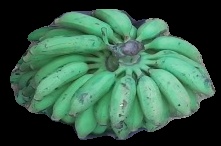
Variety: elakki-bale
Grade: grade3